Final Fight (video game)

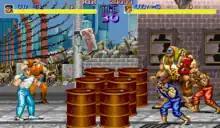
Cody and Guy, both at left, seen at the start of the game's first level. Cody wears jeans and a T-shirt; Guy wears a sleeveless orange keikogi.

"Final Fight" can be played by up to two players simultaneously. Before the game begins, the player chooses between the three main characters: Haggar, Cody and Guy. Each has his own fighting style and attributes. Health gauges are displayed for both player and enemy characters.